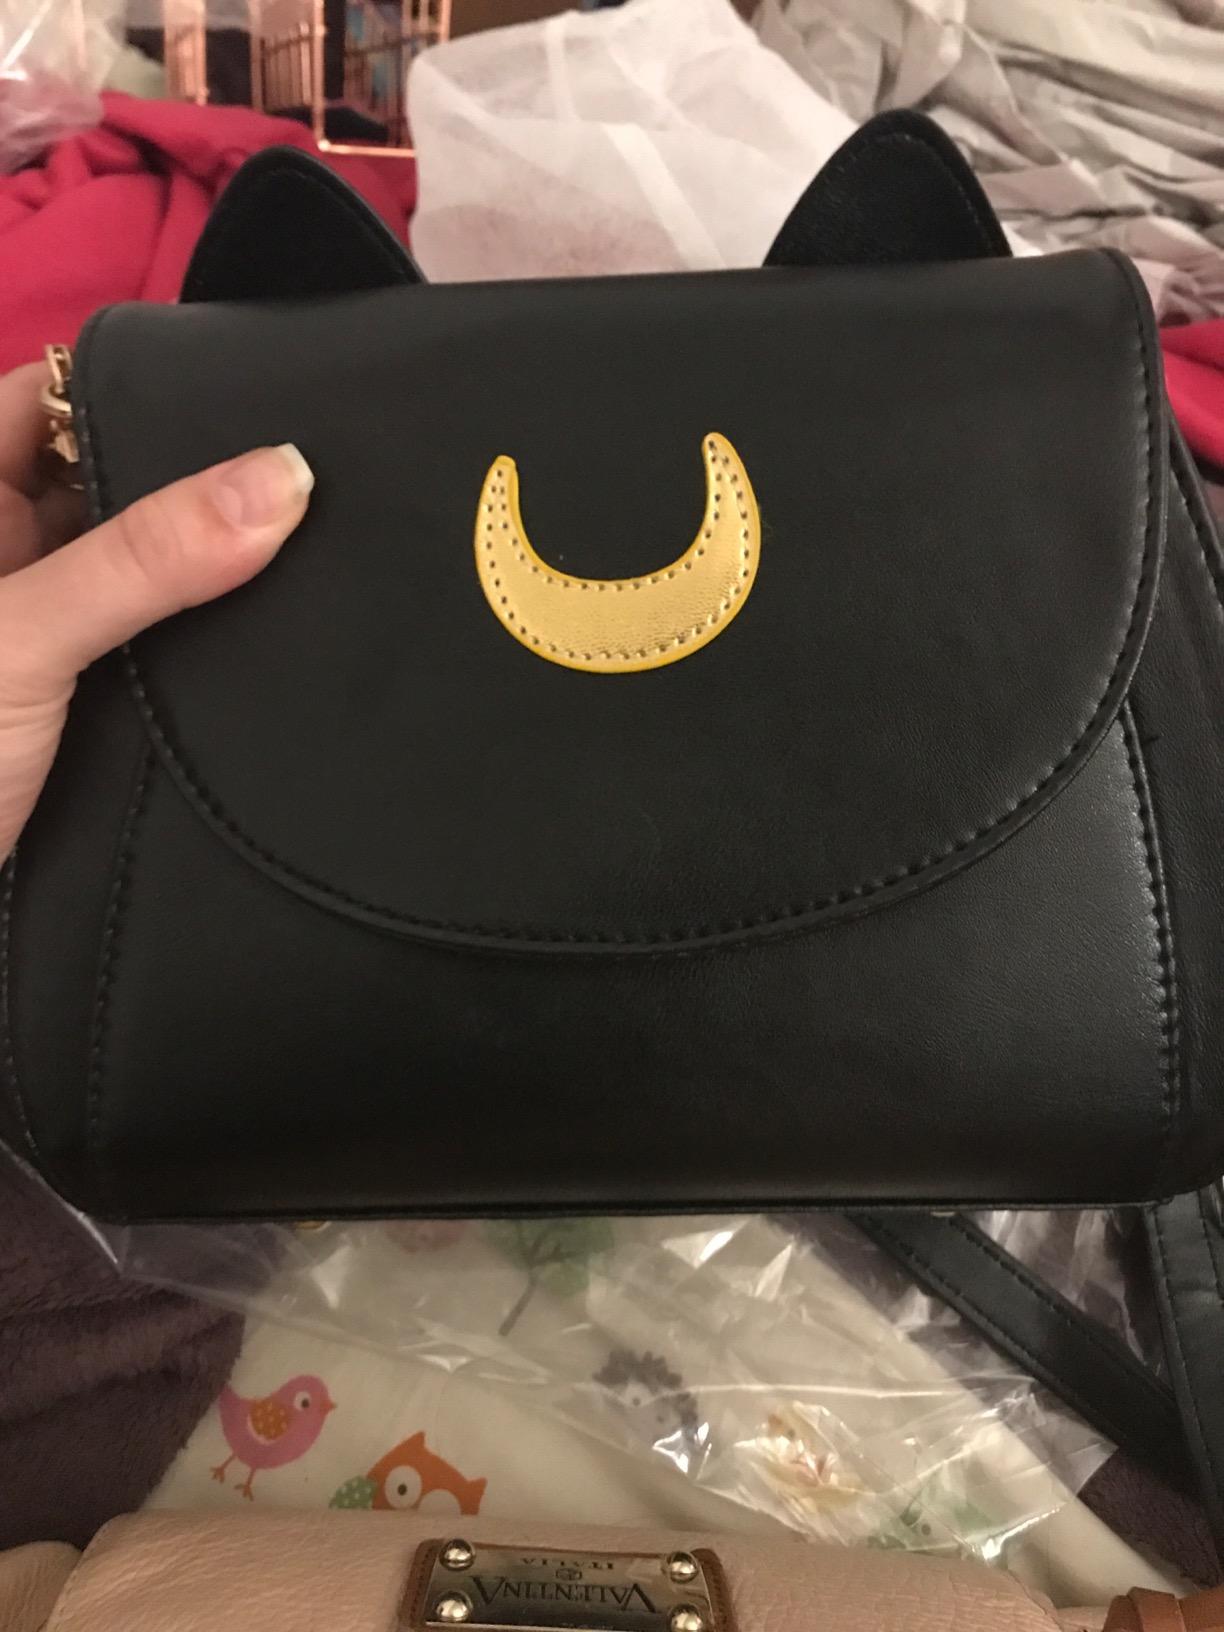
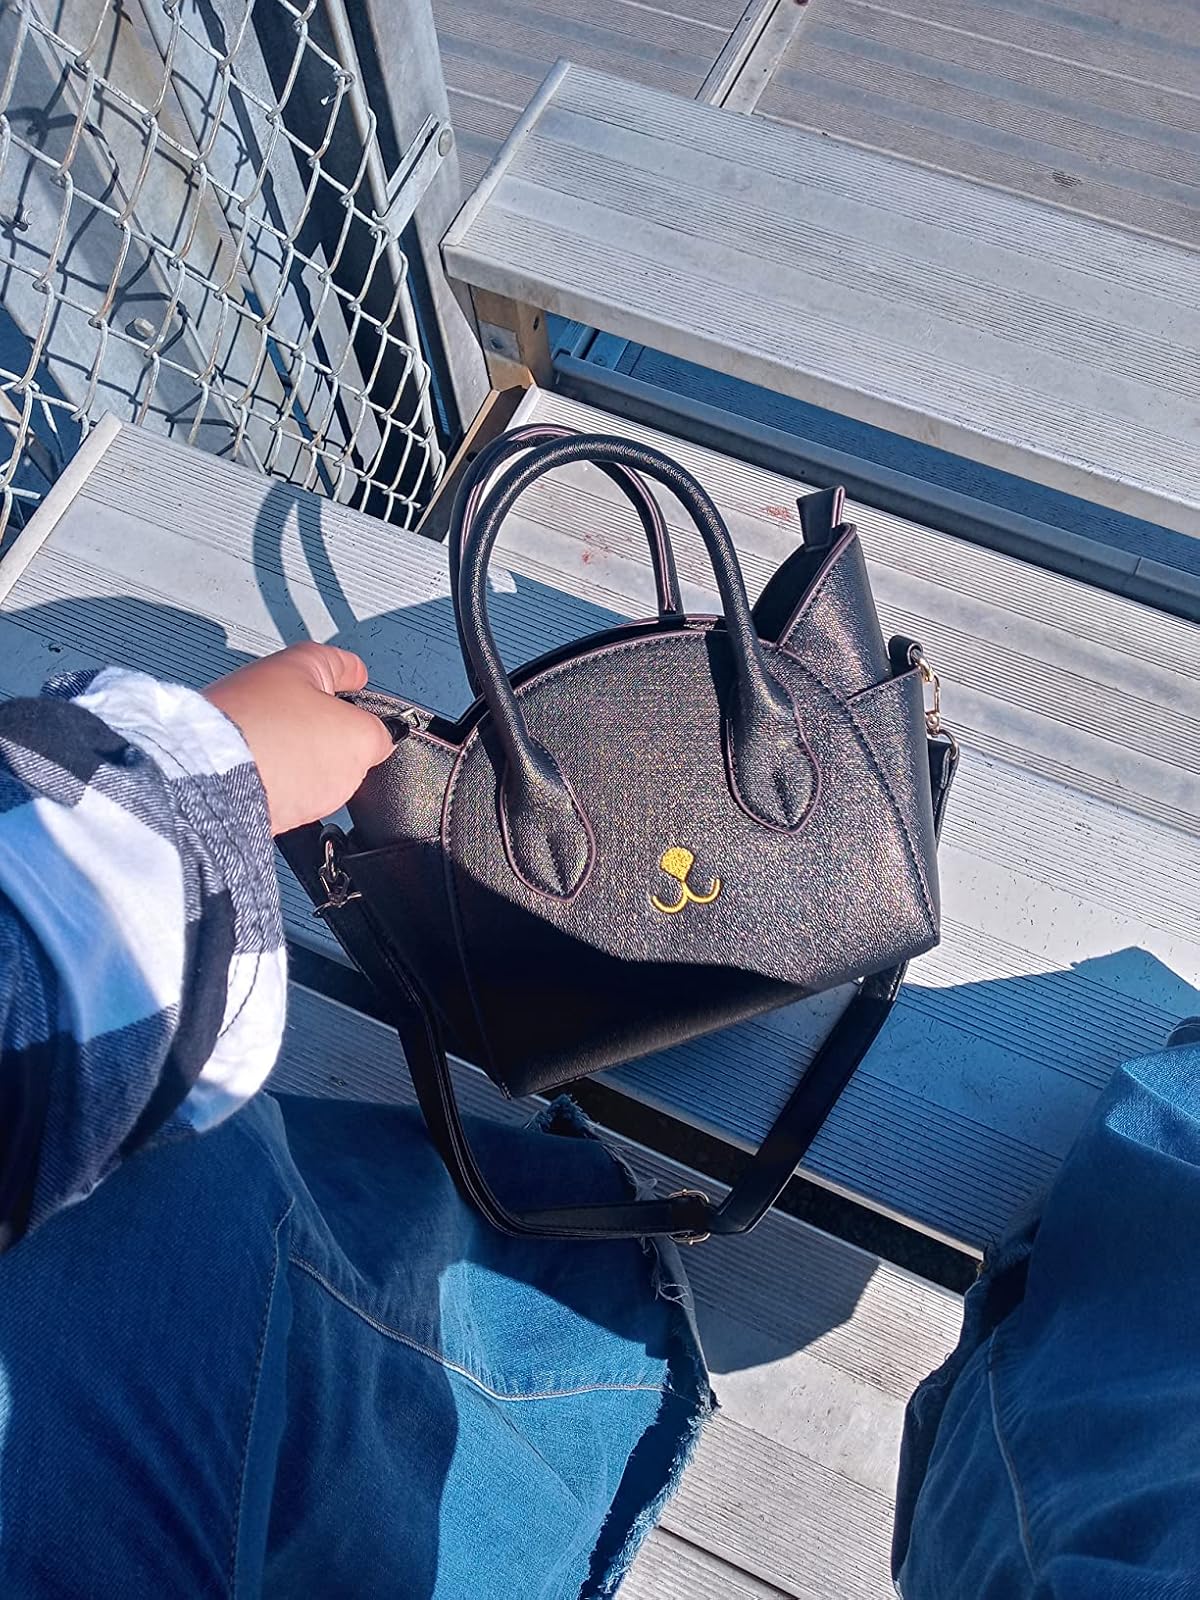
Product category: accessories_handbag
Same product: no